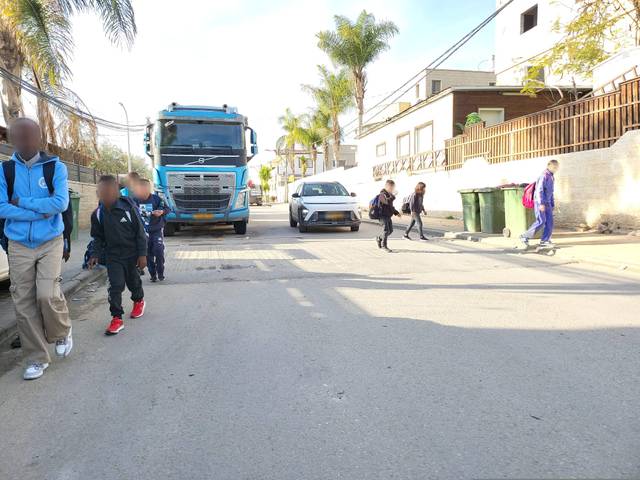
Region: Israel
Coordinates: 31.389, 34.757